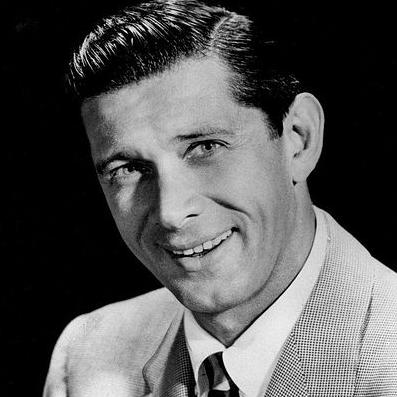
Age: 44